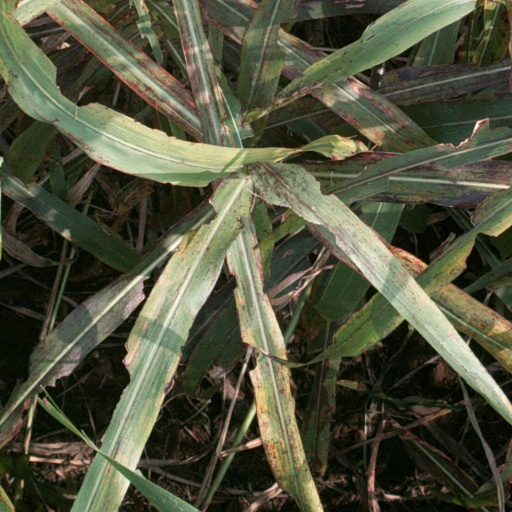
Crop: sorghum